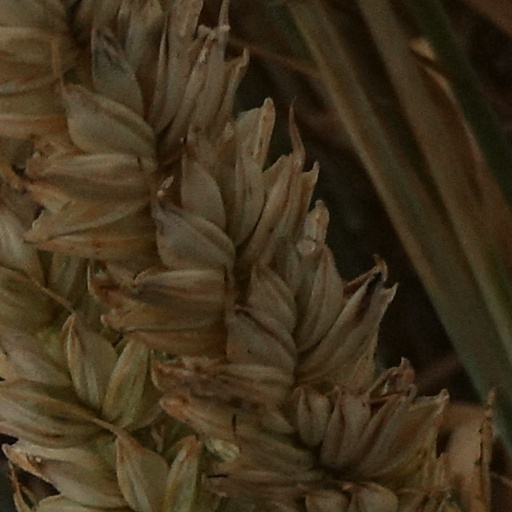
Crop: wheat